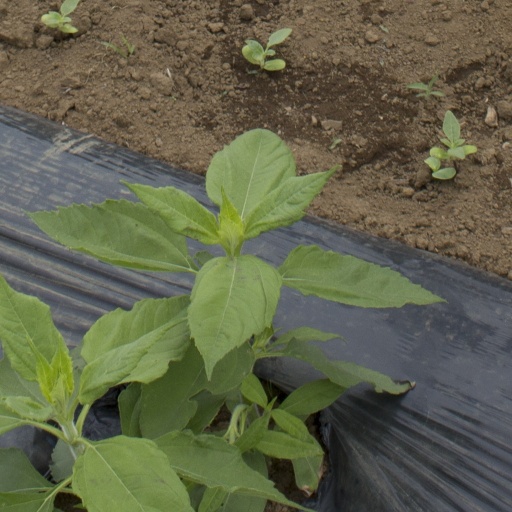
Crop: Jerusalem artichoke